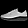
Label: Sneaker